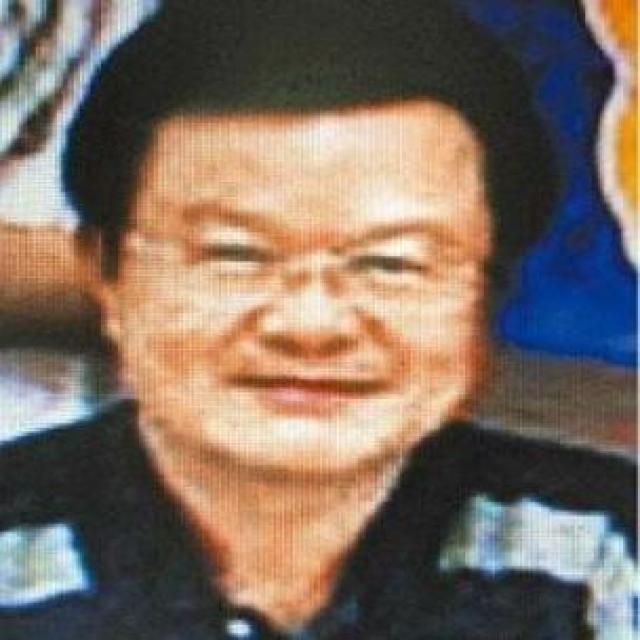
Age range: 45-64